Hālau

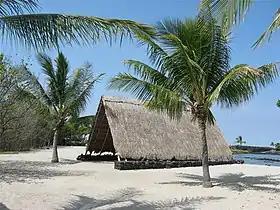
Hālau at Honokōhau park

A hālau is Hawaiian word meaning a school, academy, or group. Literally, the word means "a branch from which many leaves grow." Today a hālau usually describes a hula school (hālau hula).